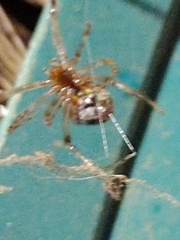
Species: Parasteatoda_tepidariorum